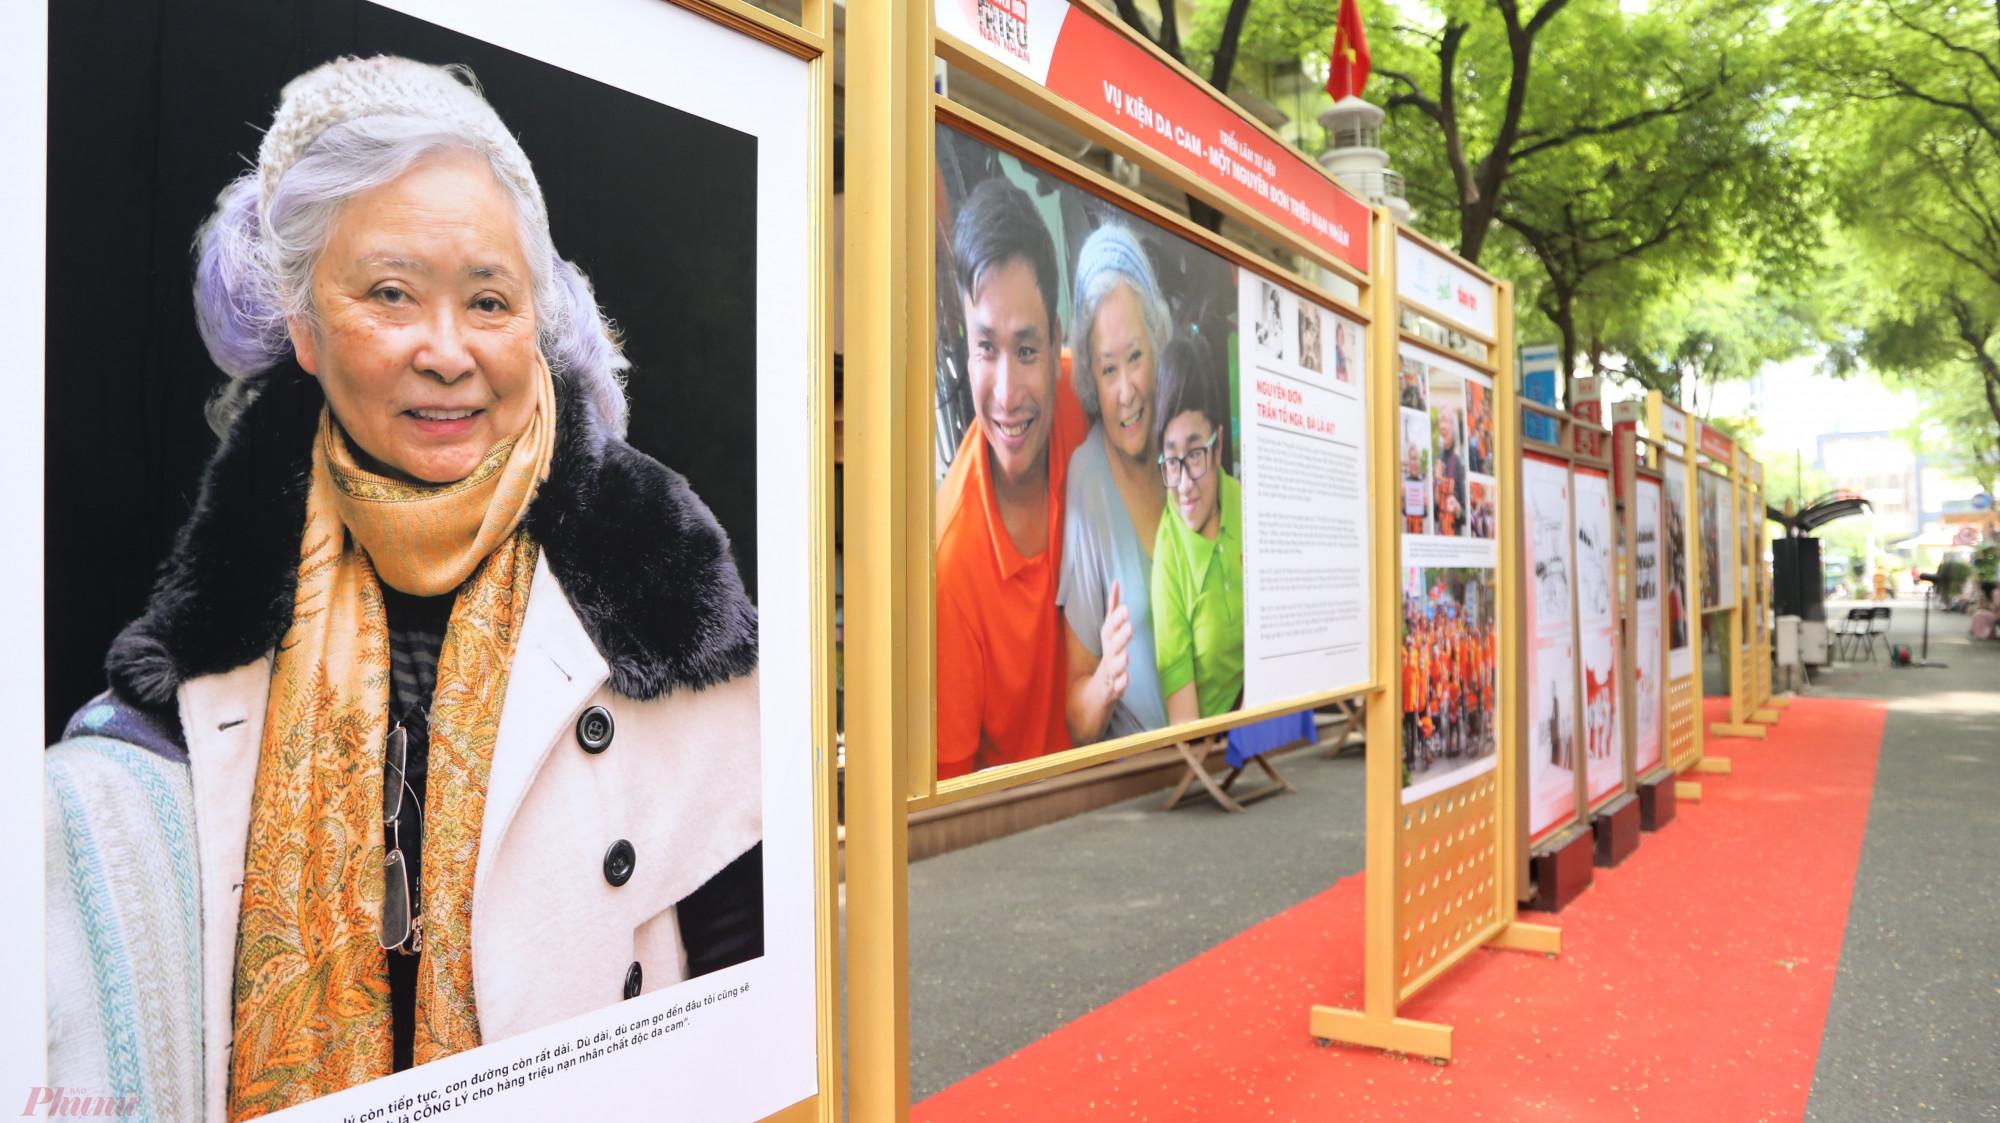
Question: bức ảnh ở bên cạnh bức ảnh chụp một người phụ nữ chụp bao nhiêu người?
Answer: ba người